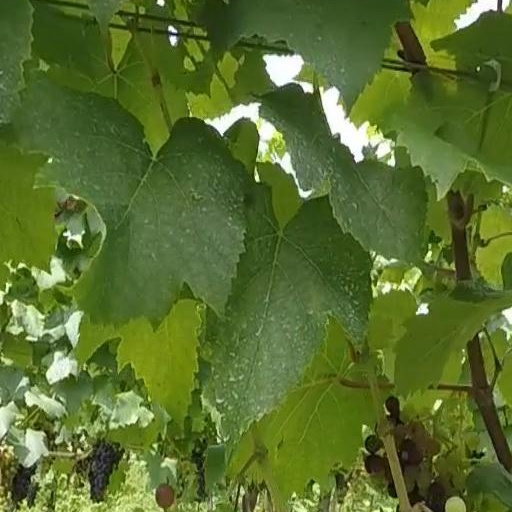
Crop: grape